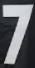
Number: 7